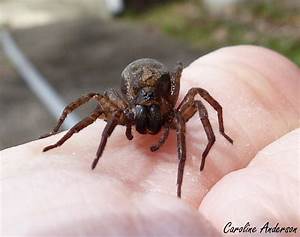
Label: spider